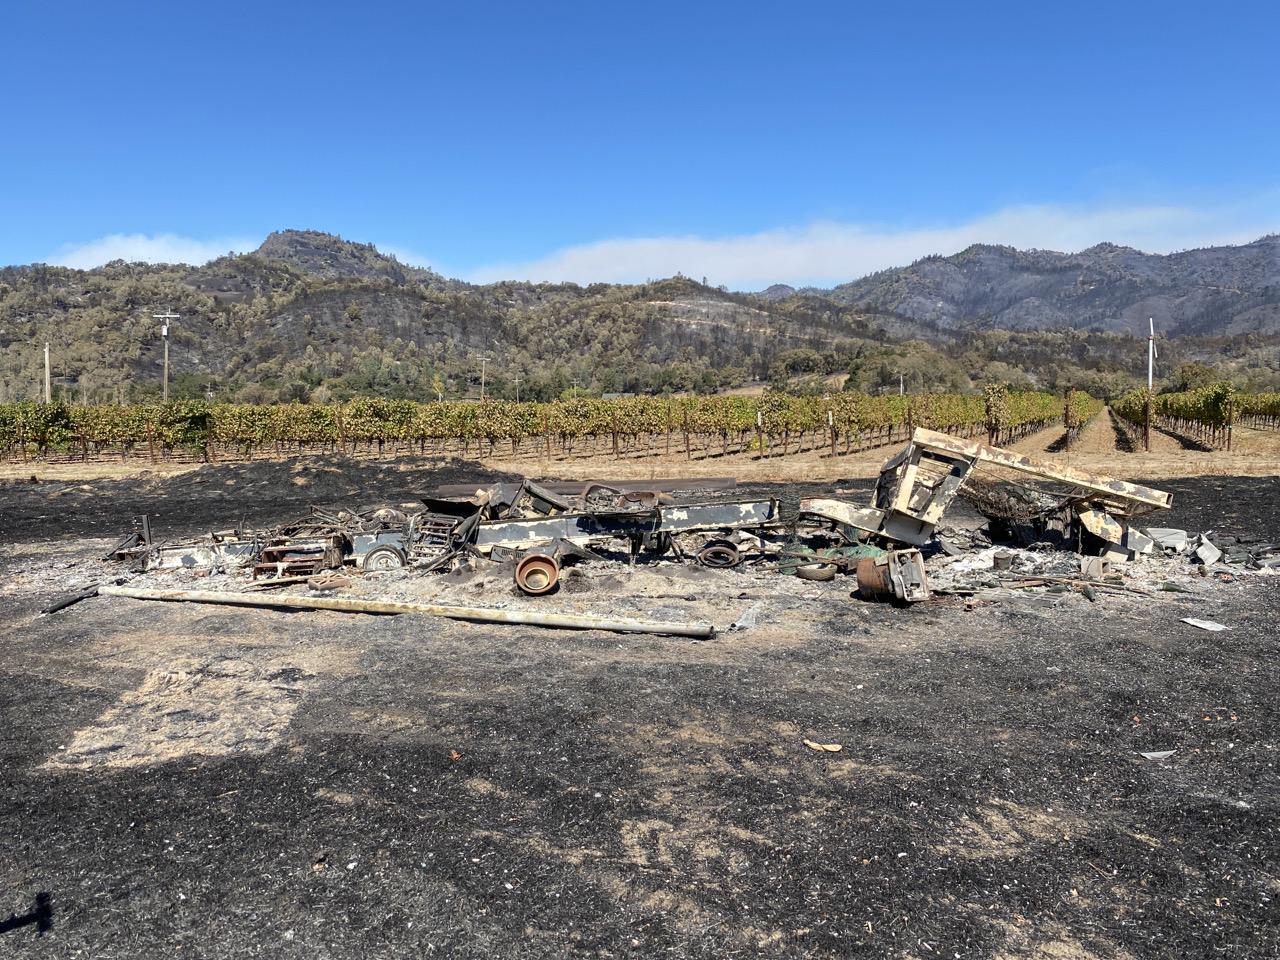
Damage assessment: destroyed